Rita Redshoes

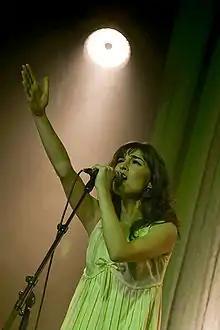
Rita Redshoes at Coliseu dos Recreios, 12 April 2008

Rita Pereira (born 10 July 1981), known by her stage name Rita Redshoes, is a solo musical artist from Portugal. In 1996 she sang with her first band, Atomic Bees, releasing an album in 2000 entitled "love.noises.and.kisses". In 2003, she was invited to sing with David Fonseca, and shared with him the song "Hold Still" from "Our Hearts Will Beat As One", his second solo album. In 2008 she released her debut solo album "Golden Era". In 2010 the band Snow Patrol invited her to perform the single "Set the fire to the third bar" in Rock in Rio Lisbon.